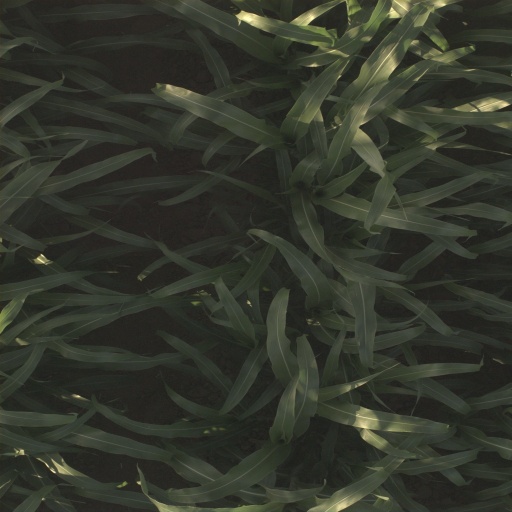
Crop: sorghum